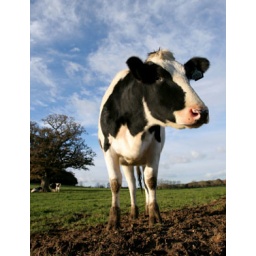
WA view of cow against interesting sky